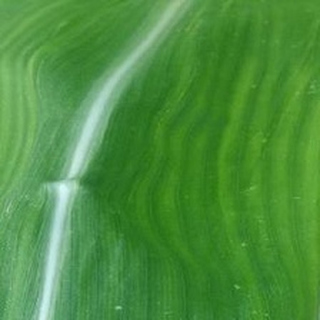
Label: healthy_corn